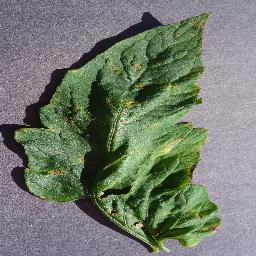
Label: Tomato___Target_Spot